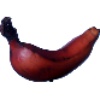
Label: Banana Red 1